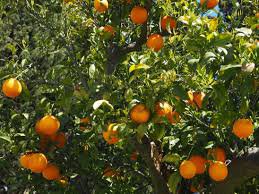
Label: Orange